Edith Stuyvesant Gerry

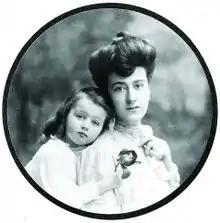
"Edith and her daughter, Cornelia, ca. 1902"

Edith Stuyvesant Vanderbilt Gerry ( Dresser; January 17, 1873 – December 21, 1958) was an American philanthropist and wife of George Washington Vanderbilt II and Peter Goelet Gerry, a United States senator from Rhode Island.